Great Central Main Line

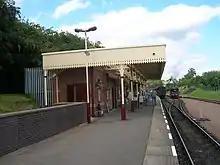
Leicester North station.

The Main Line Preservation Group was established in 1968, to preserve part of the remaining section of the Great Central main line. The group was reformed, in 1971, as Main Line Steam Trust Limited and the group's original ambitions were trimmed to exclude the section north of Loughborough. Restoration work on the line between Loughborough Central and the northern outskirts of Leicester commenced and, by 1973, Steam train services were operated under the supervision of a British Railways Inspector. In 1976 operations were transferred to Great Central Railway (1976) Limited a company that, as Great Central Railway plc, remains active to this day.